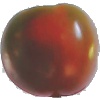
Label: Tomato Maroon 1